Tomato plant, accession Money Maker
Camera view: tilt-top (135 deg); turntable rotation: 90 degrees
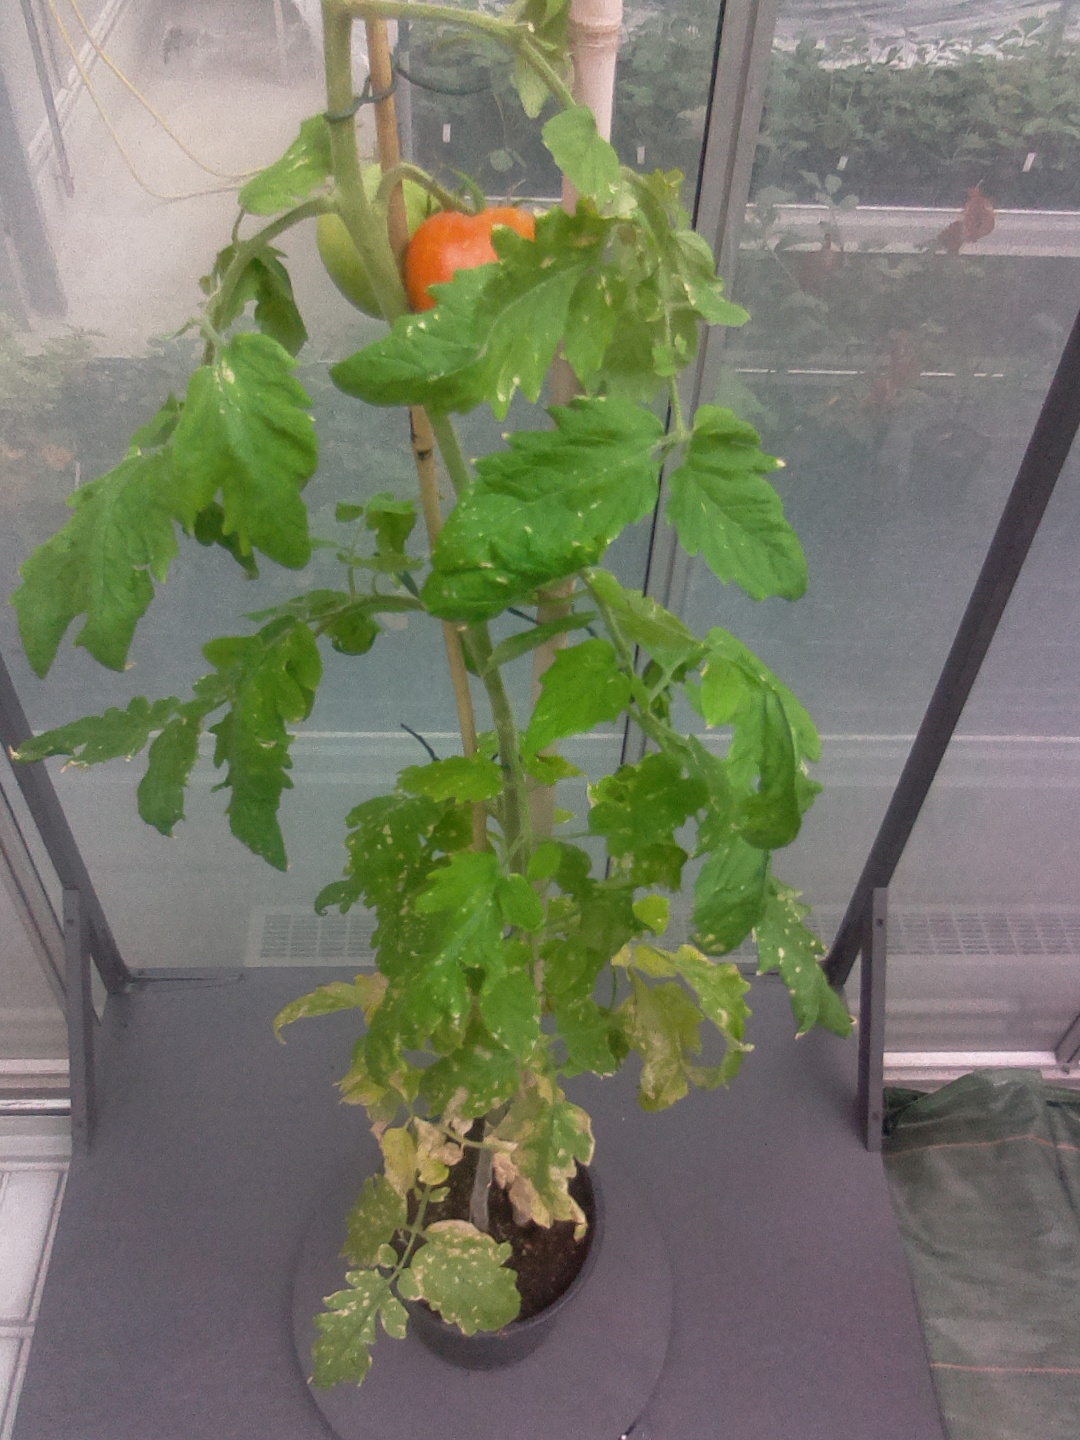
BBCH growth stage 82: 20%-30% of fruits show typical fully ripe color